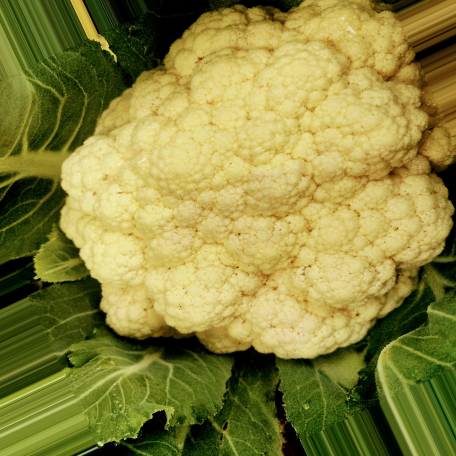
Label: Disease Free